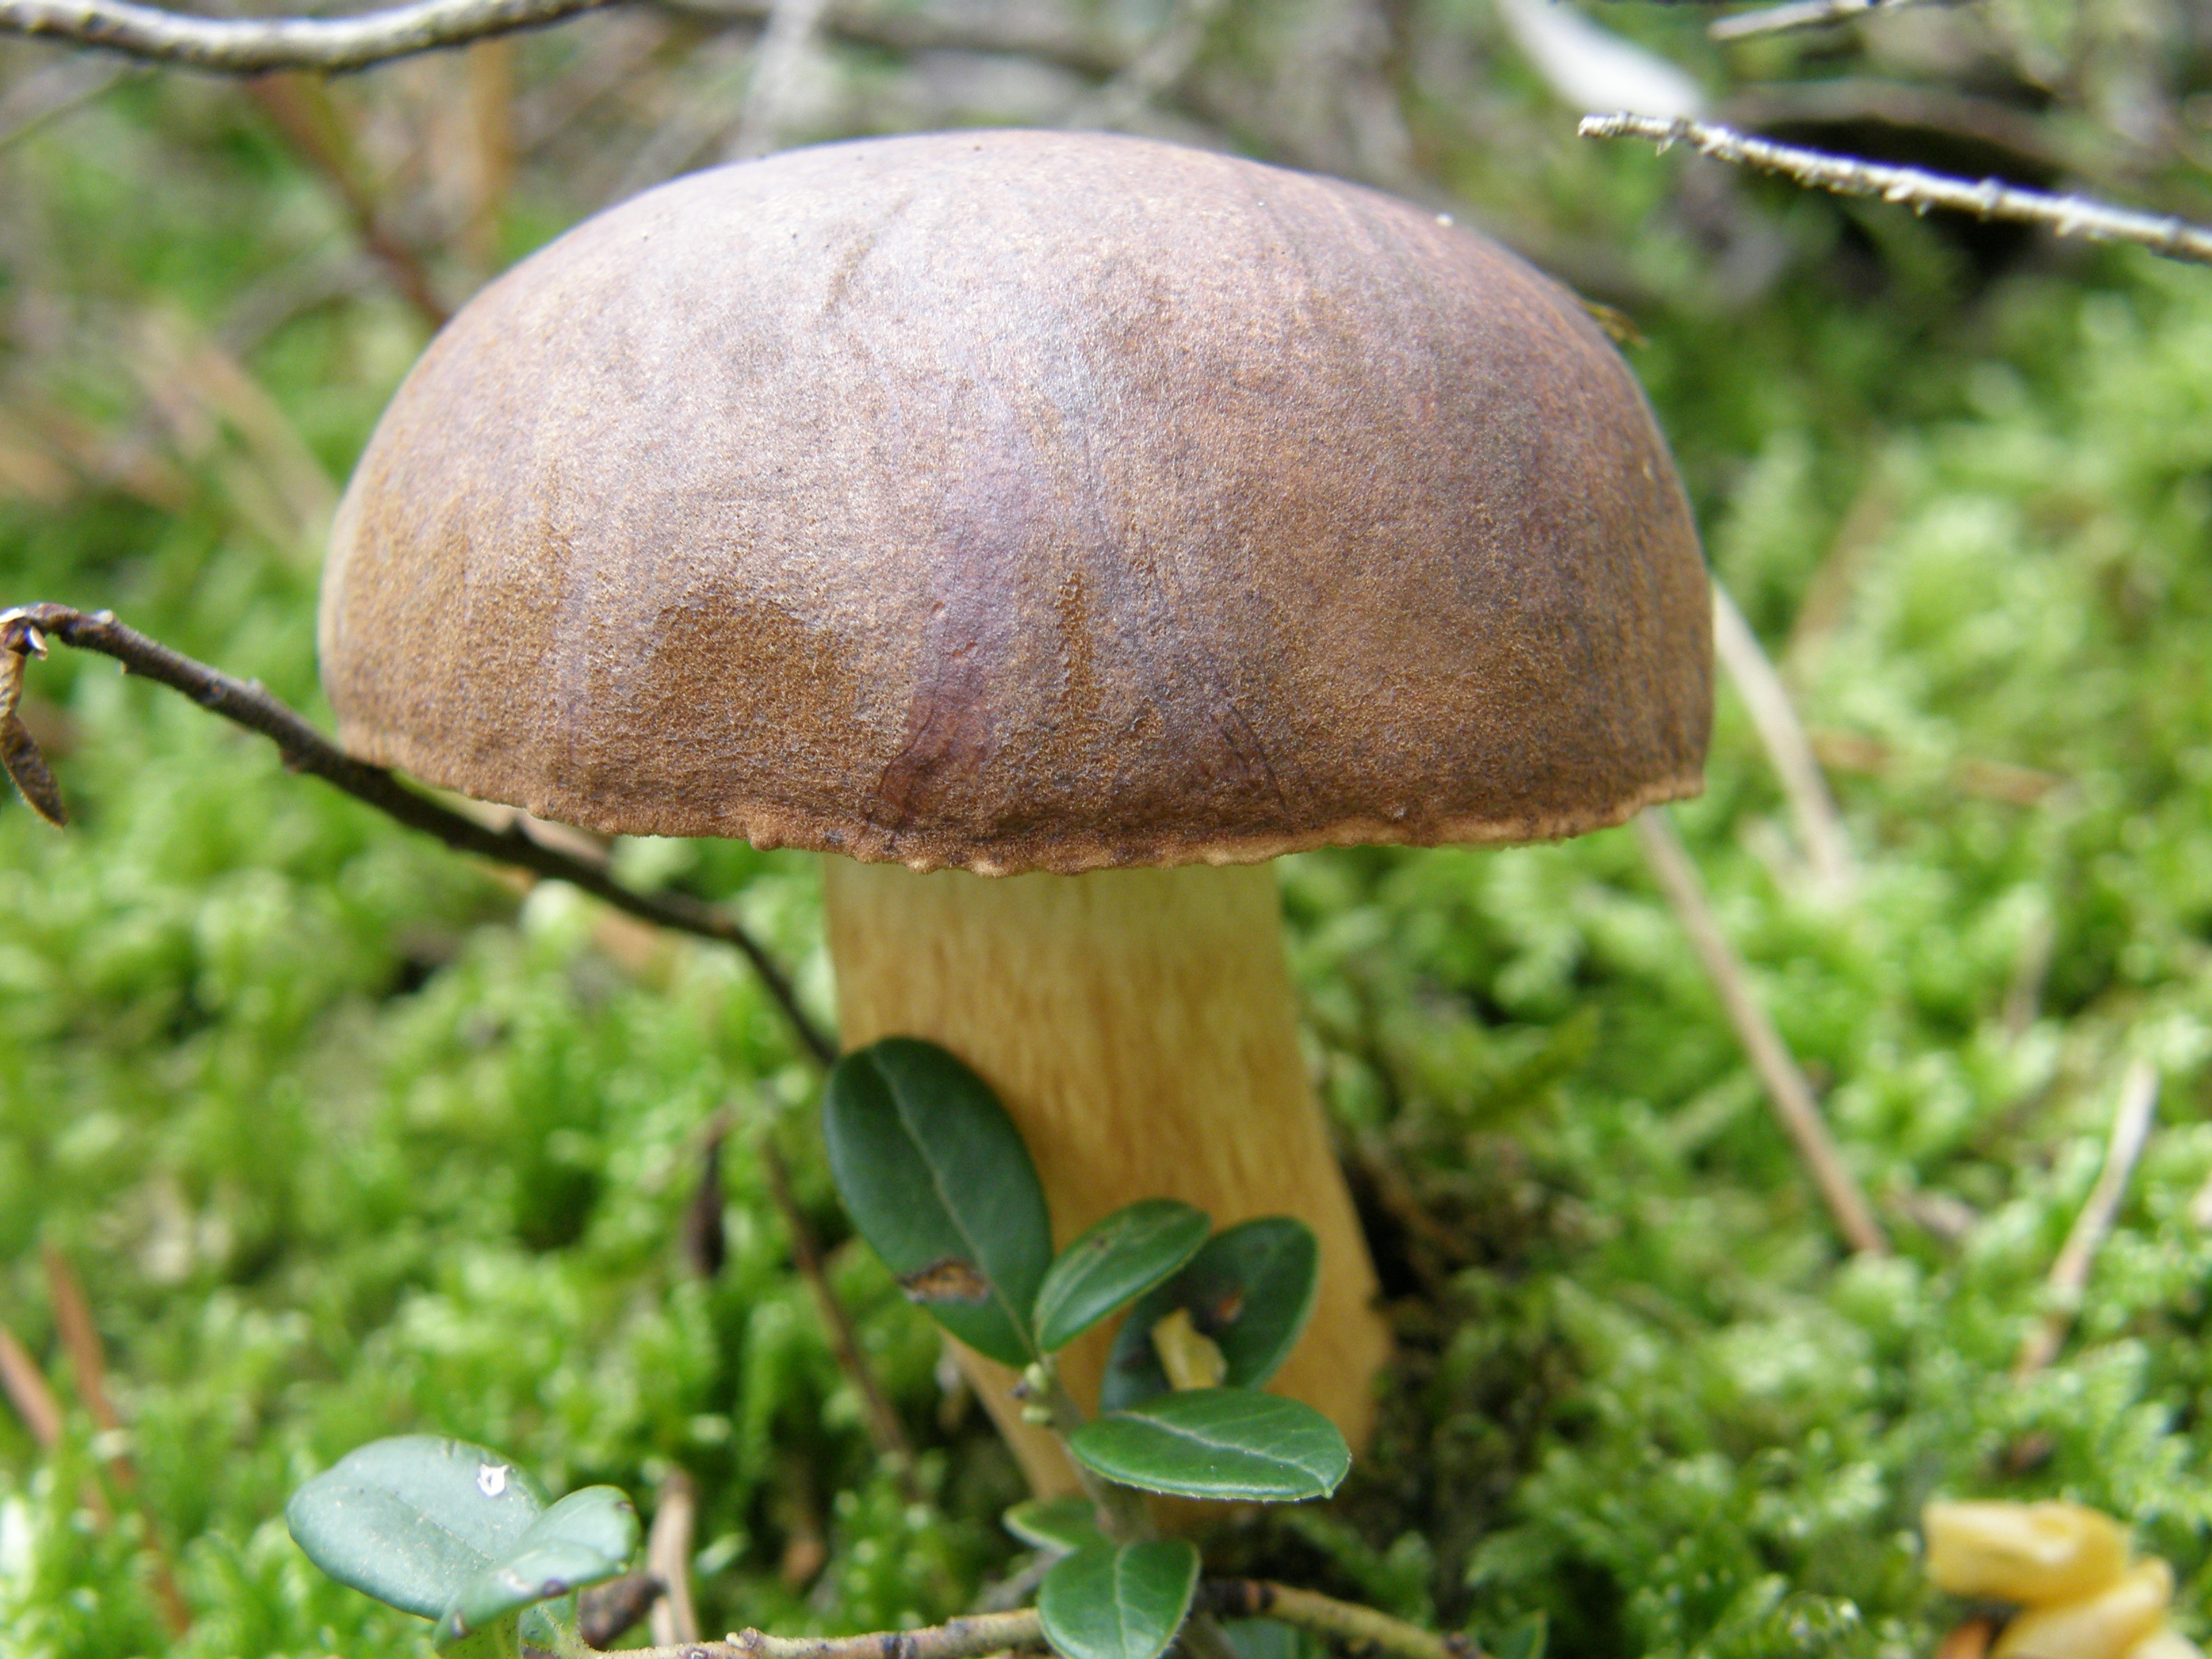
nature, forest, moss, green, autumn, brown, botany, mushroom, flora, fauna, fungus, woodland, agaric, bolete, agaricus, matsutake, oyster mushroom, edible mushroom, medicinal mushroom, agaricomycetes, agaricaceae, champignon mushroom, penny bun, pleurotus eryngii